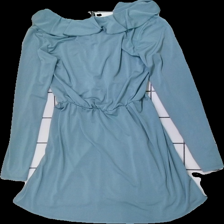
View: back
Type: Dress
Category: Ladies
Brand: H&M
Colors: Green
Material: 100% polyester
Cut: V-collar
Size: 38
Season: All
Price range: <50
Recommended usage: Reuse
Description: klänning med volang
Comment: saknar midjeband